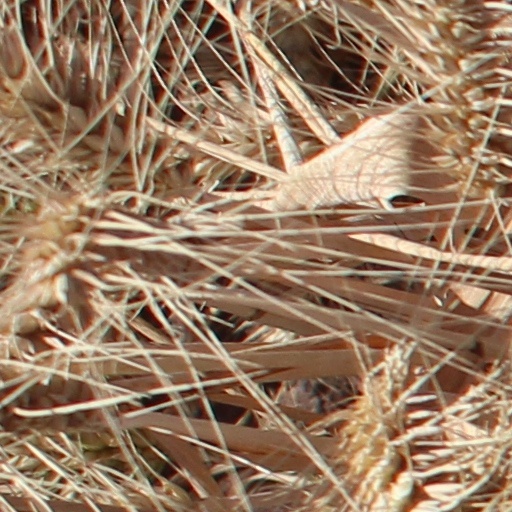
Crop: wheat